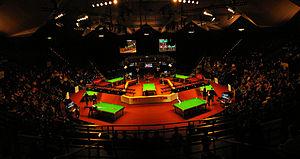
Les Masters d'Allemagne de snooker 2014 sont un tournoi de snooker professionnel comptant pour la saison 2013-2014 de snooker. Il s'est déroulé du 29 janvier au 2 février 2014 au Tempodrom de Berlin.